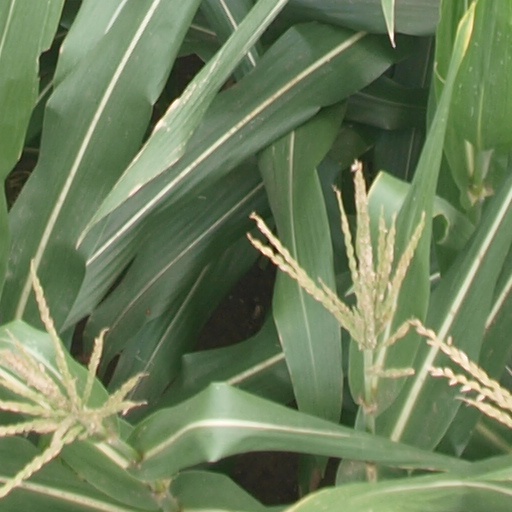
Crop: maize; corn